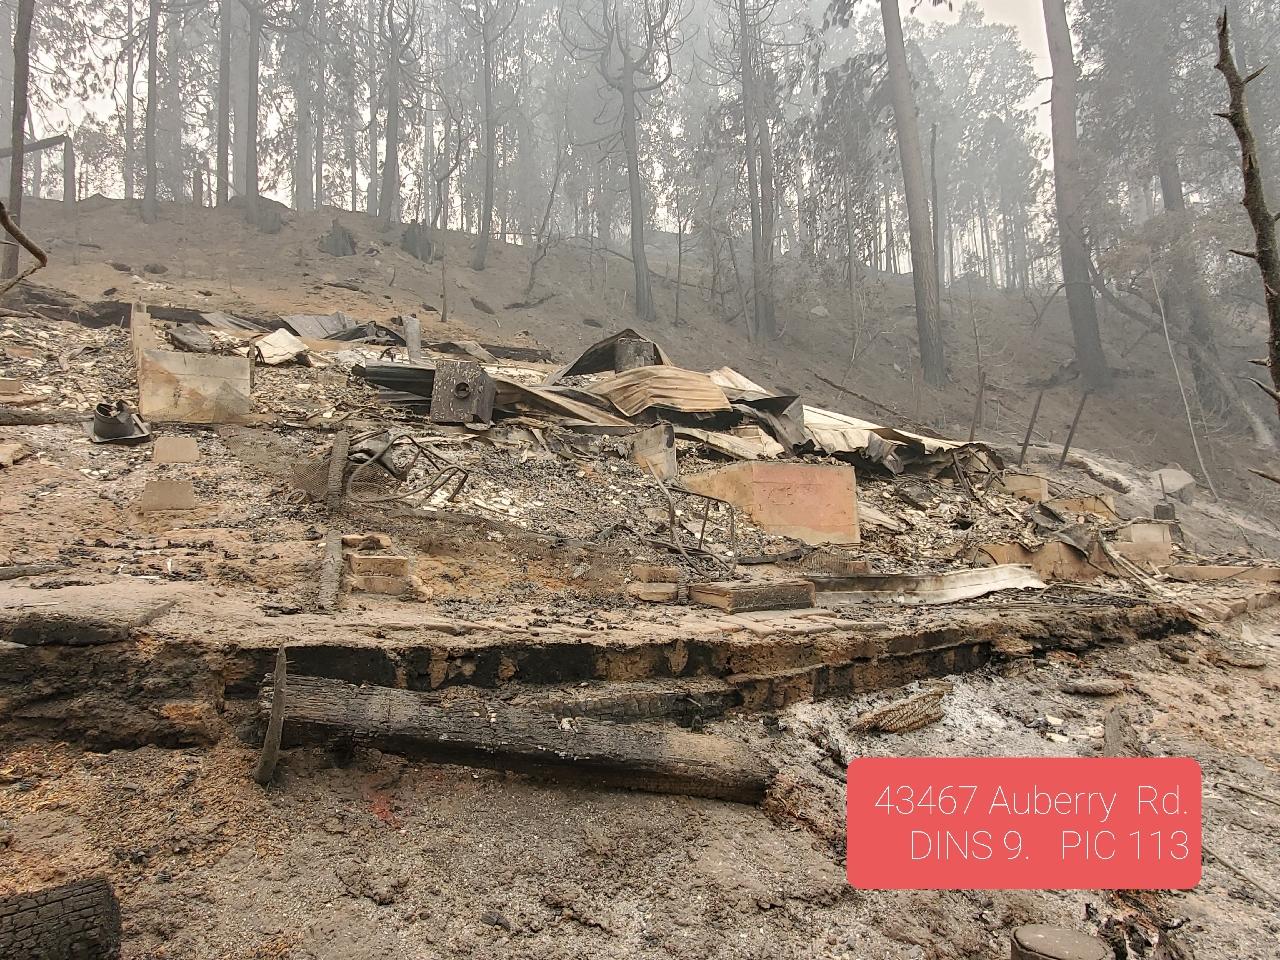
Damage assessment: destroyed